Bassus of Nice

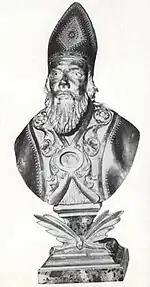
Bust of Saint Bassus

Saint Bassus of Nice (182 ca. – 250 AD) is a 3rd-century Roman Catholic saint and martyr, traditionally the earliest named bishop of Nice.